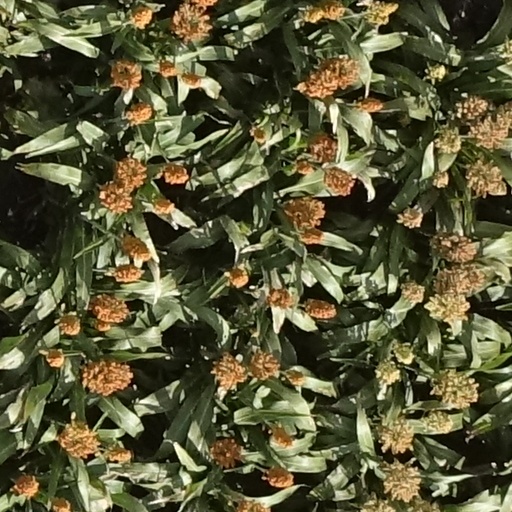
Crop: sorghum